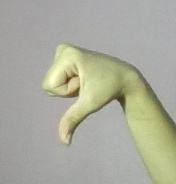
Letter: waw